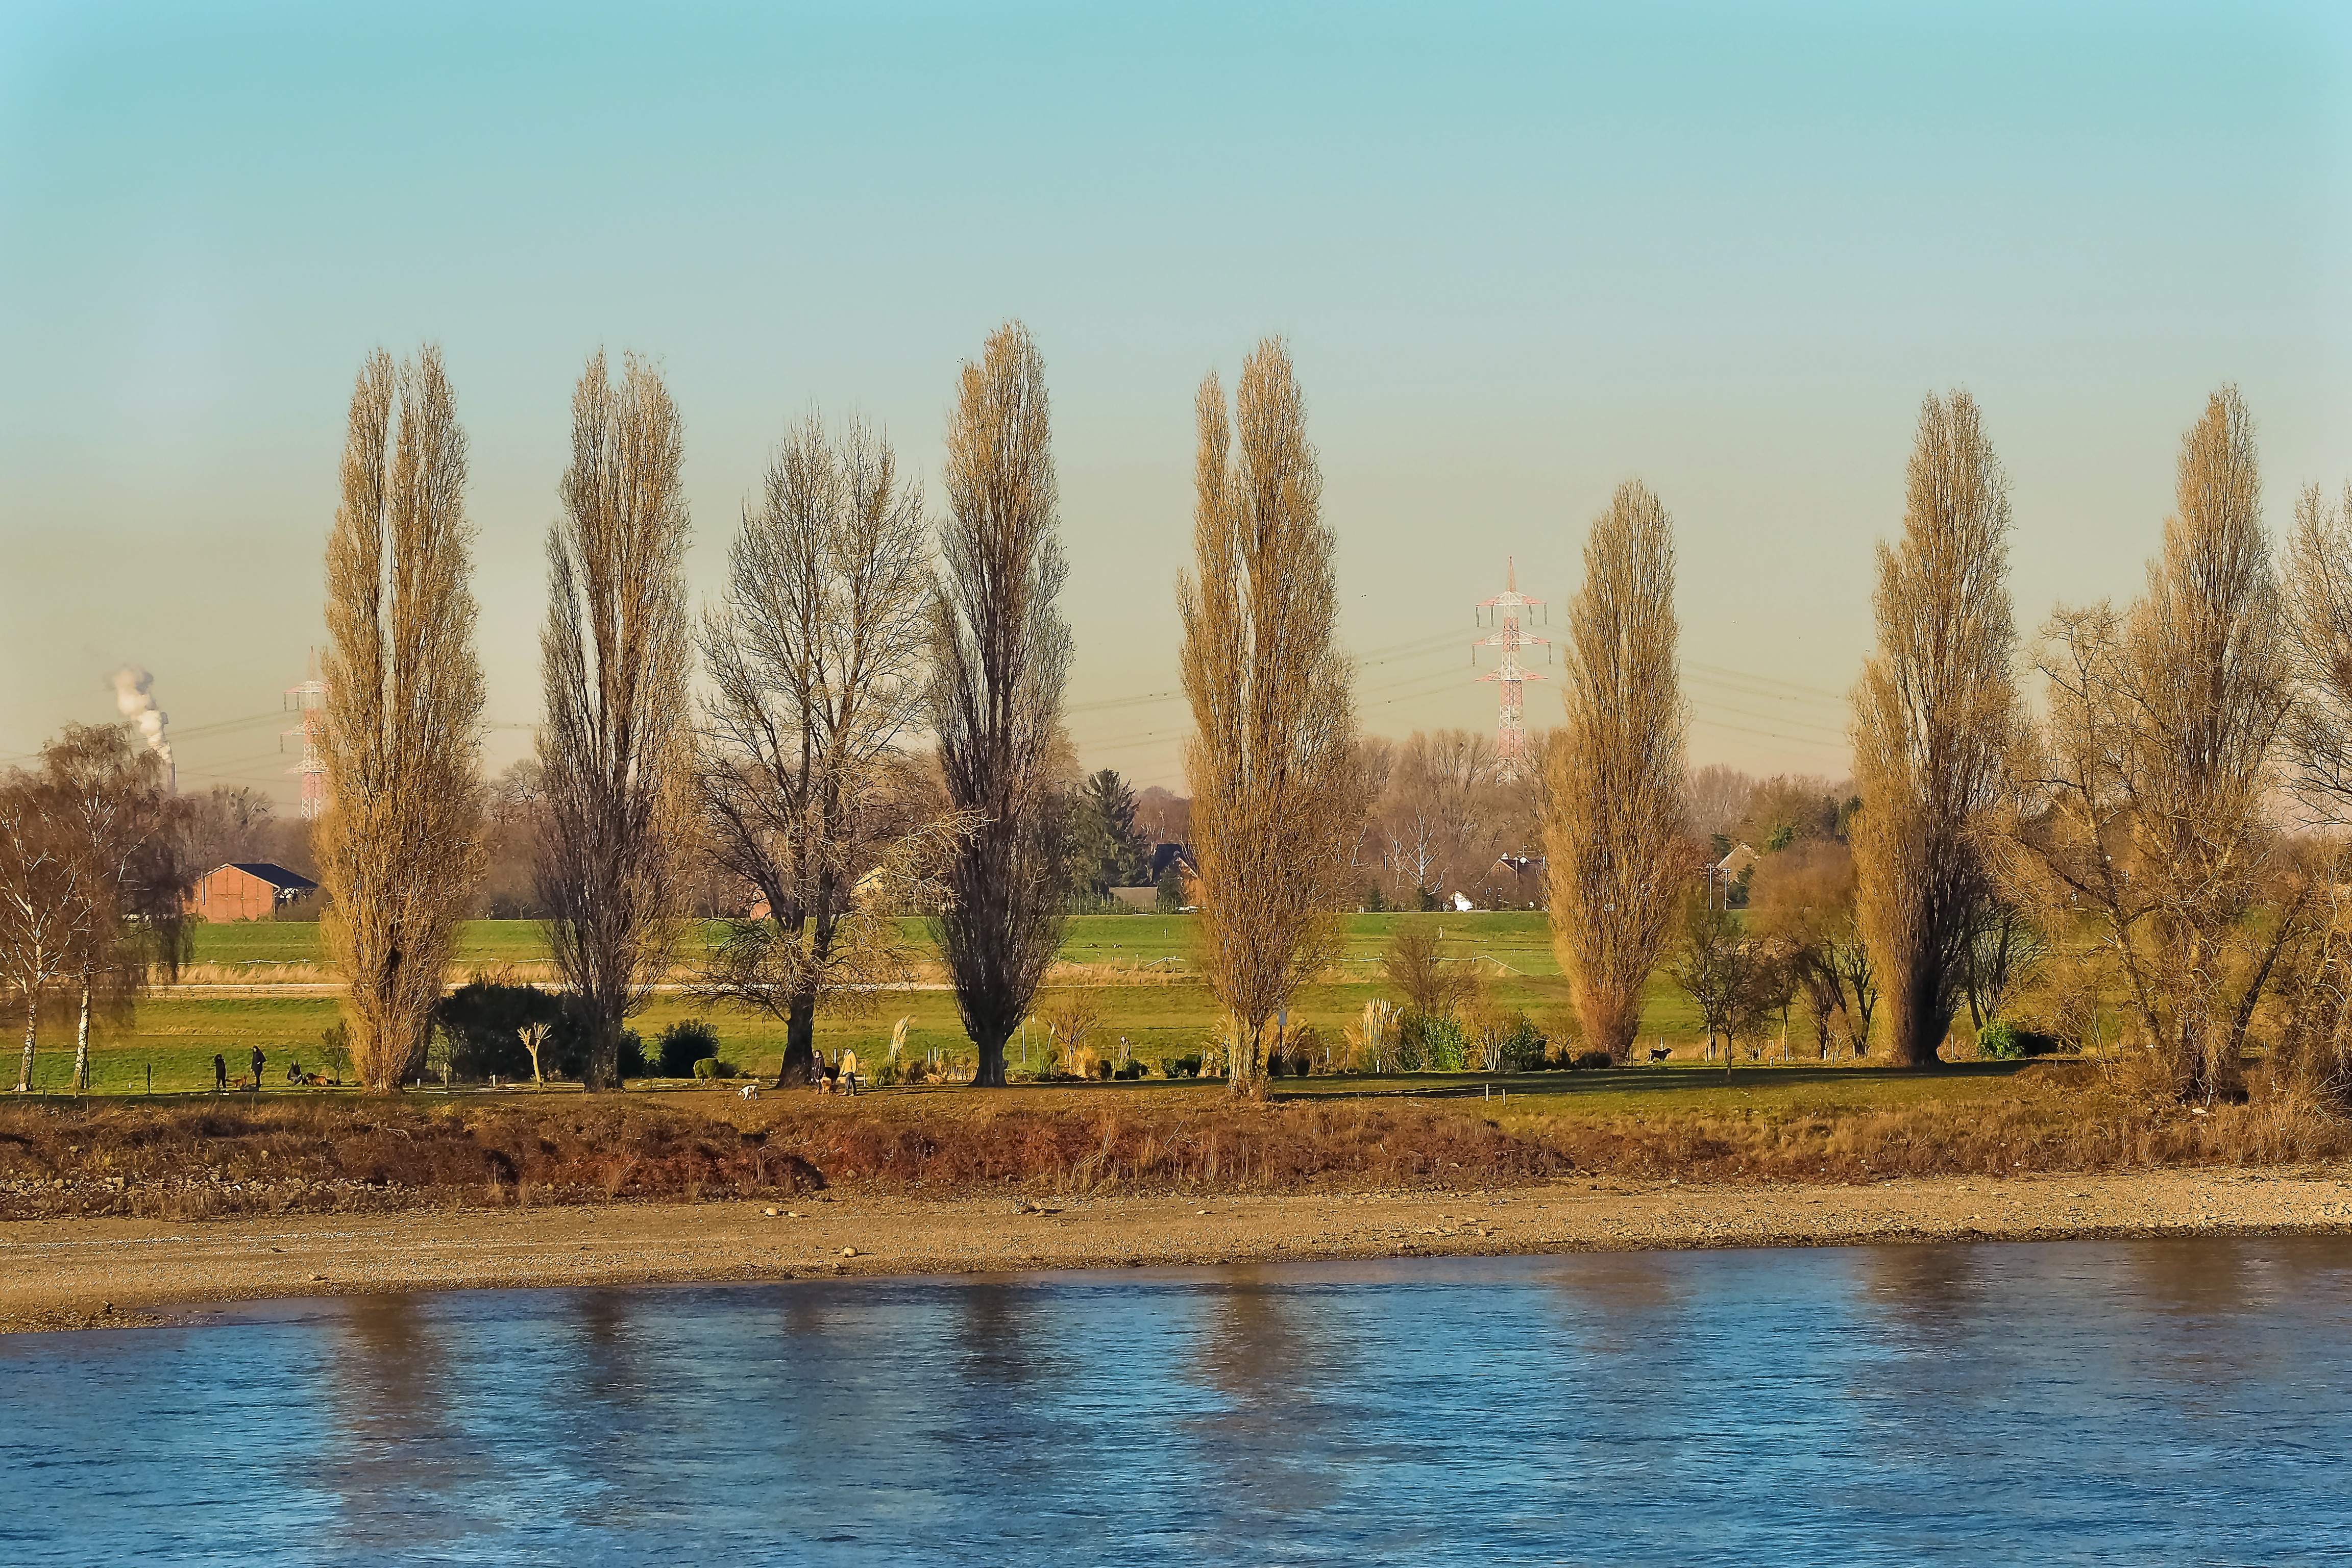
landscape, tree, water, nature, winter, fence, sky, hiking, meadow, morning, lake, river, pond, idyllic, evening, reflection, relax, autumn, blue, rest, waterway, blue sky, graze, trees, sunny, bank, relaxation, wetland, quiet, habitat, mood, silent, idyll, relaxed, rhine, mirroring, atmospheric, kahl, poplars, grove of trees, bare tree, bare branches, leisurely, woody plant, meadowlands